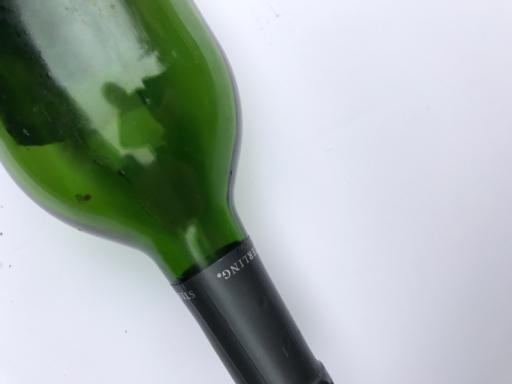
Waste category: glass